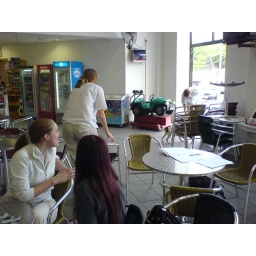
nadjas defence against the EVIL dog.... the great wall of chairs